Horacio Anasagasti

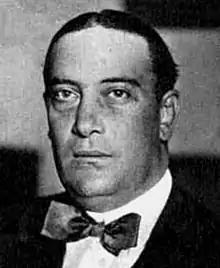

Horacio Anasagasti (July 16, 1879 April 8, 1932) was an Argentinean engineer, manufacturer of the first Argentine car, the “Anasagasti”, that ran on the Tour de France (1912) and won the Madrid-Paris 1515 km Race in 1913.